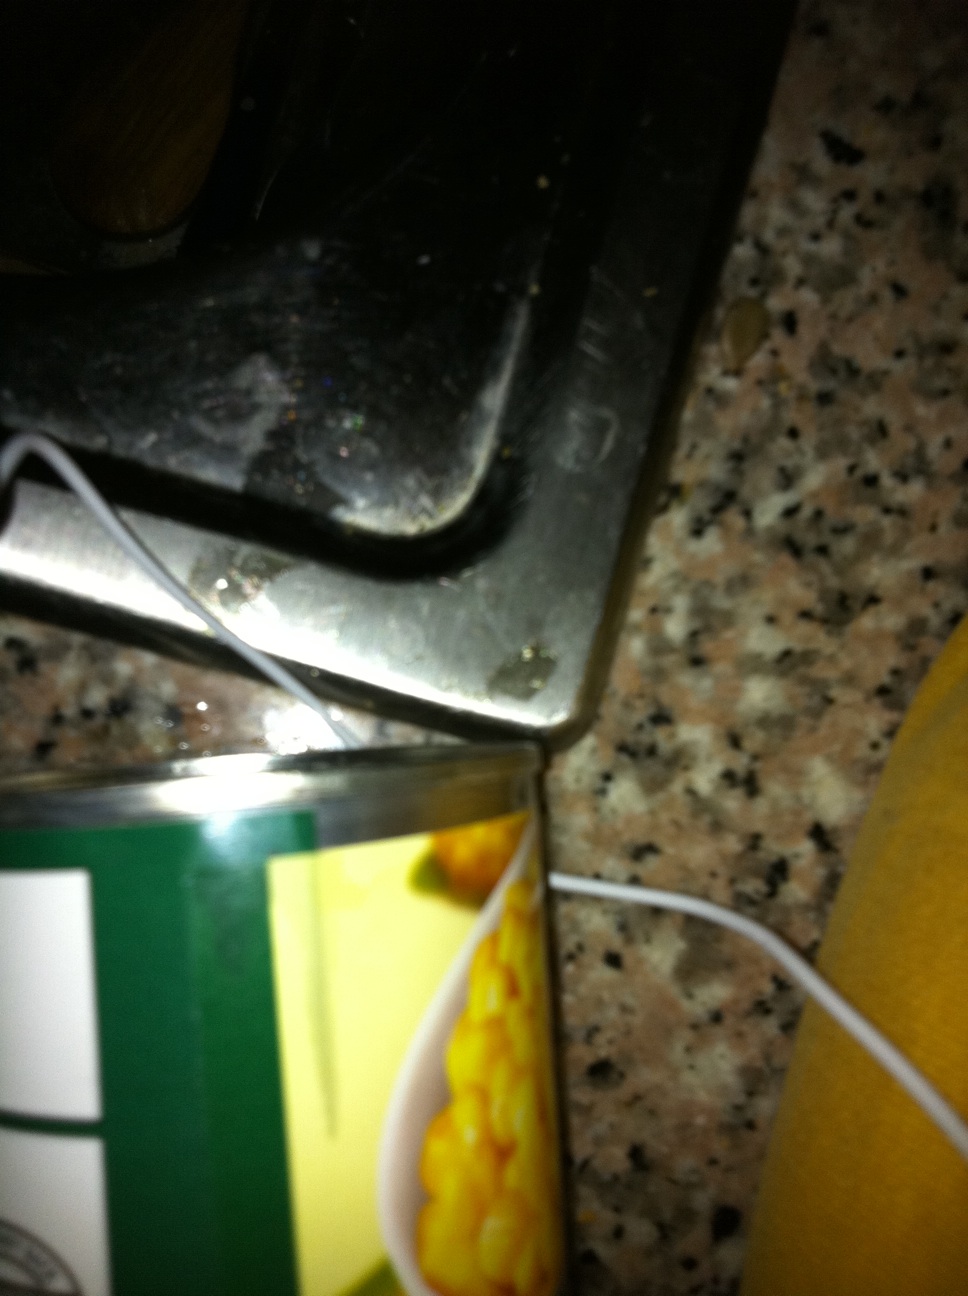Question: What is in this can?
Answer: corn